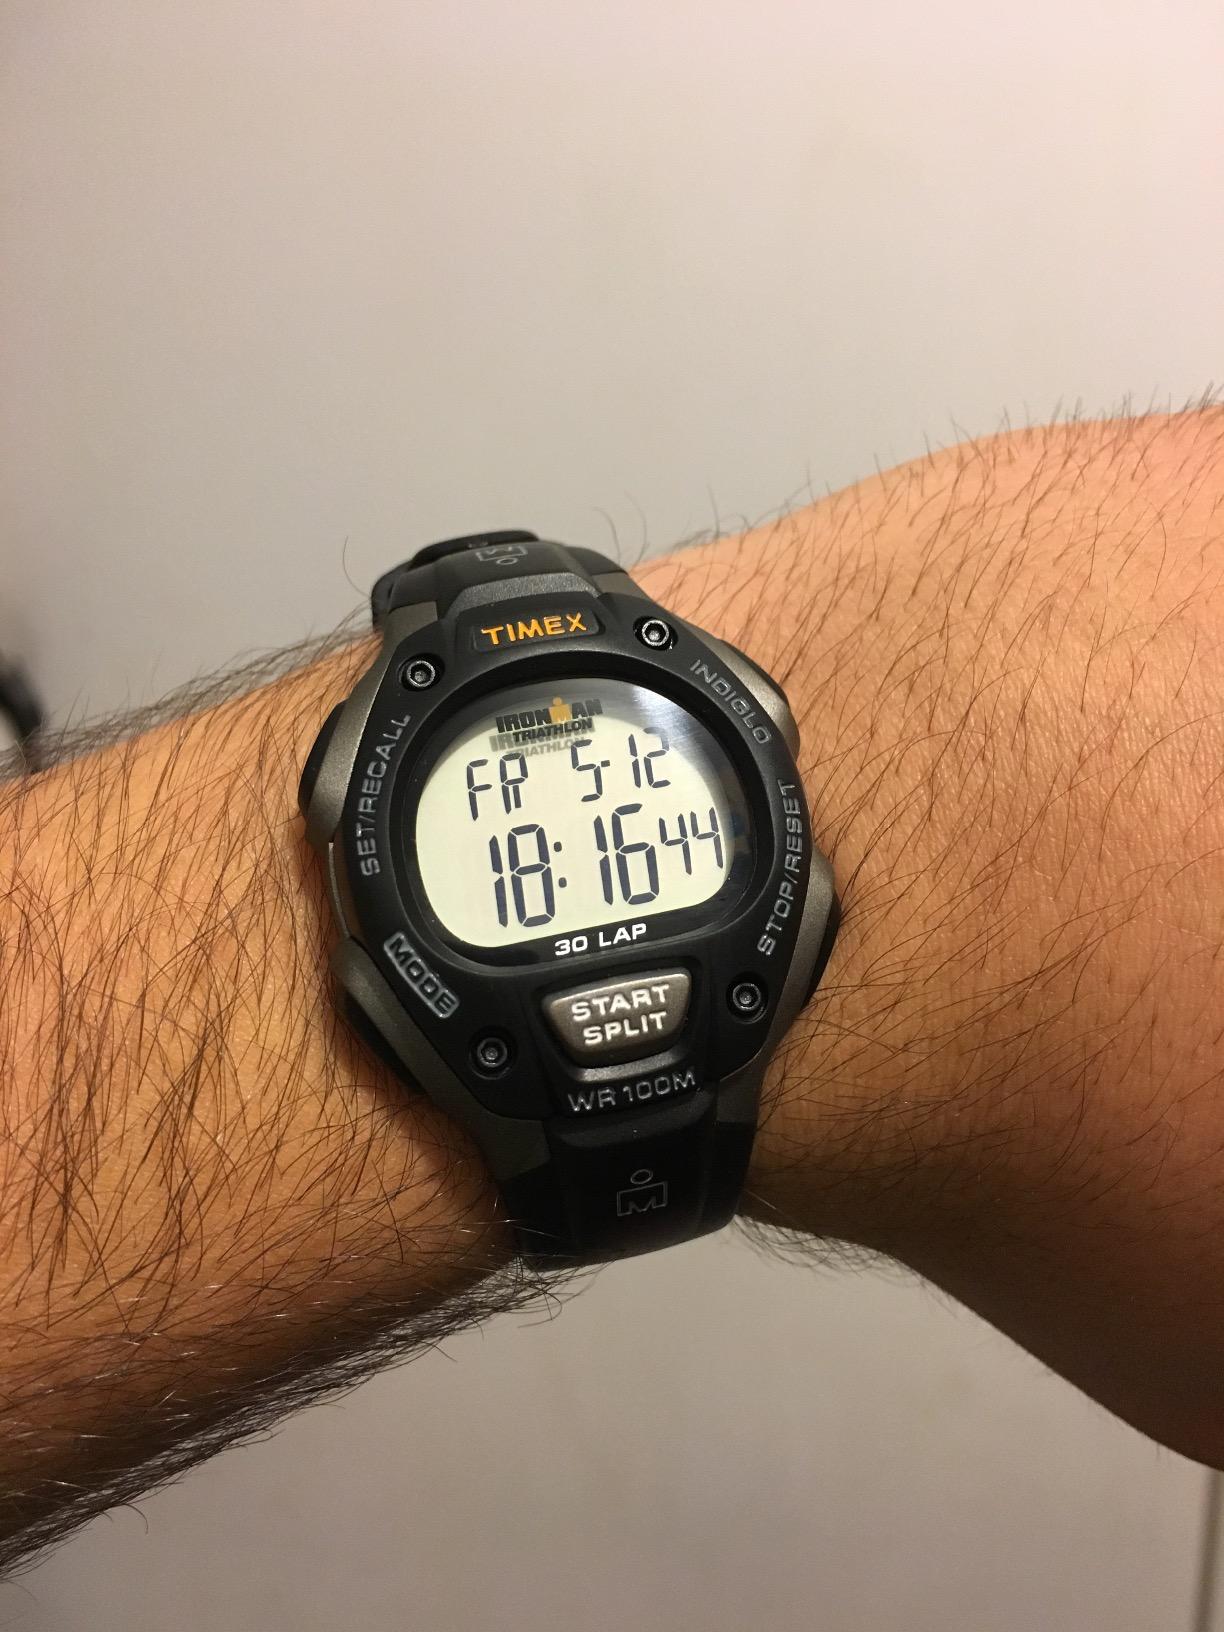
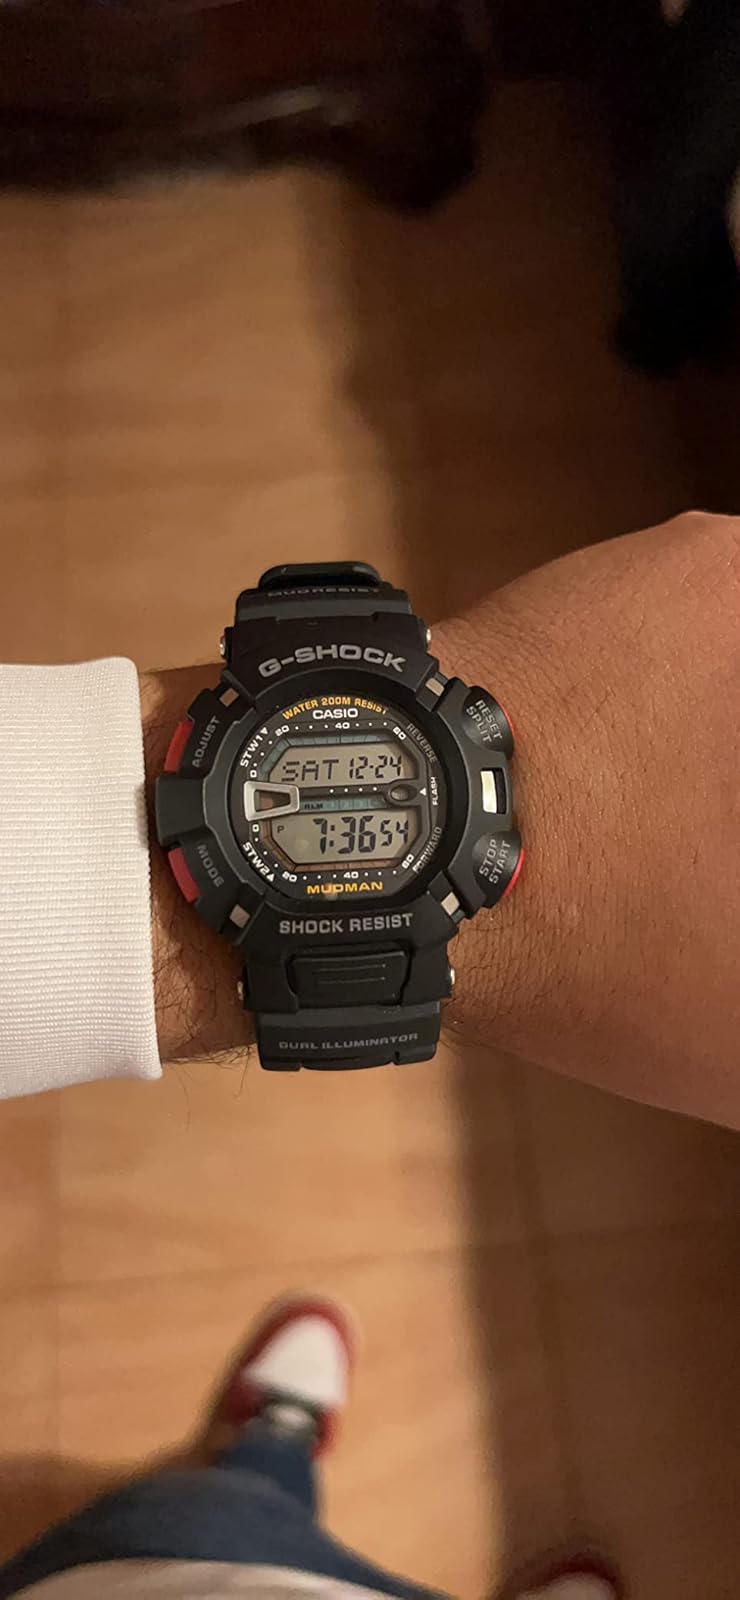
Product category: accessories_watch
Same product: no